Tunnelling companies of the Royal Engineers

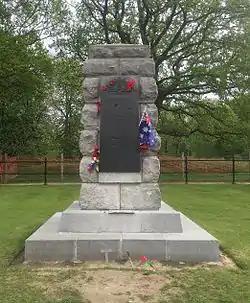
1st Australian Tunnelling Company Memorial at Hill 60 (Ypres)

In preparation for the Second Battle of Passchendaele, as early as the 17 October, assault units were given all available details about the German defences in their respective sectors, in order to facilitate early planning. Intelligence officers and artillery observers worked jointly in observation posts recording newly built German fortifications as well as those that had previously escaped notice, permitting the artillery to take necessary action before the offensive. To improve the logistical movement of artillery and supplies an extensive programme of road building was started. Ten field companies, seven tunnelling companies, four army troop companies and nine battalions were put to work repairing or extending existing plank roads. From the middle of October until the end of the offensive, a total of of double plank road and more than of heavy tram line was constructed in the Canadian Corps area. Brigadier General Edward Morrison, commanding the artillery, also secured permission to use the roads to the rear for withdrawing disabled guns for repair.